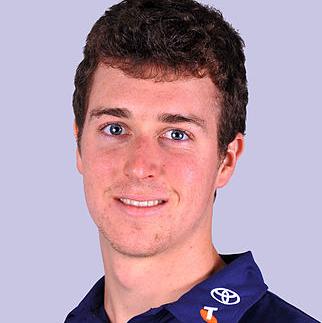
Age: 22